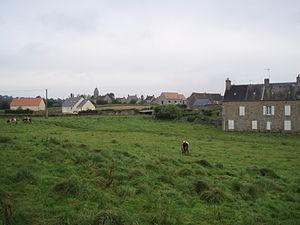
Canteloup est une commune française, située dans le département de la Manche en région Normandie, peuplée de 208 habitants.